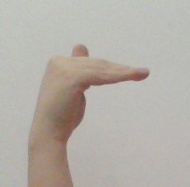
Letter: khaa